Naam Moovar

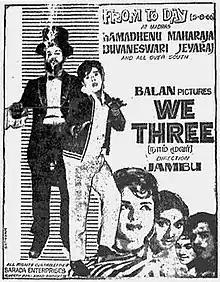
Theatrical release poster

Naam Moovar is a 1966 Indian Tamil-language comedy drama film, directed by Jambulingam. The film's story was written by Mahendran and dialogue by Mullai Sakthi respectively. It stars Jaishankar, Ravichandran and Nagesh playing major roles, with L. Vijayalakshmi, Rathna, V. K. Ramasamy and Pandari Bai playing pivotal roles. The film was released on 5 August 1966, and was a huge success at the box-office.